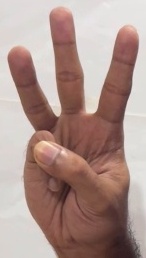
ASL sign: W